Countess of Frederiksborg

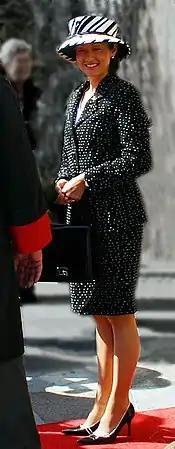
Alexandra the Countess of Frederiksborg

The title refers to Frederiksborg Castle in Hillerød, the largest Renaissance residence in Scandinavia. The title is an allusion to Alexandra's marriage to Prince Joachim of Denmark which took place in the Frederiksborg Palace Church.